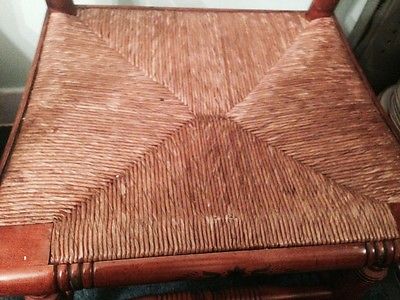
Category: chair